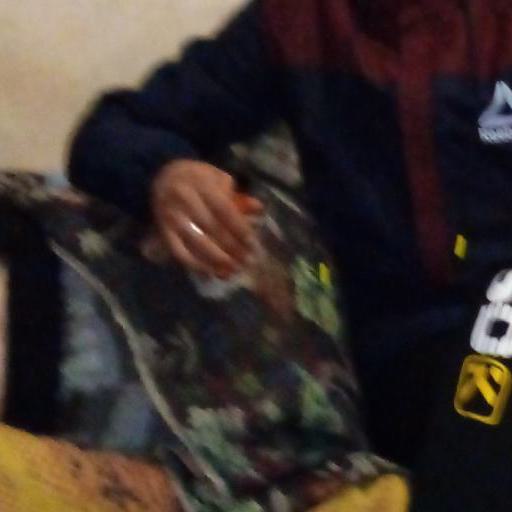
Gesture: no_gesture